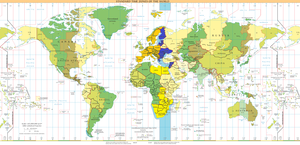
UTC+1
Verdenskort med UTC+2 markeret med gul (hele året), orange (halvåret omkring juni) og blå (halvåret omkring december) for landområder, og lyseblå for havområder
Der er for få eller ingen kildehenvisninger i denne artikel, hvilket er et problem. Du kan hjælpe ved at angive troværdige kilder til de påstande, som fremføres i artiklen.